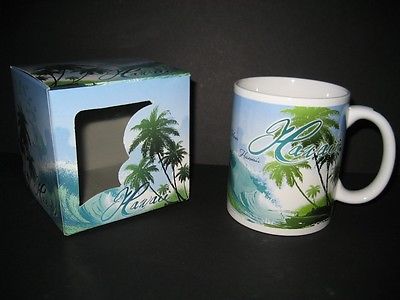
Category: mug